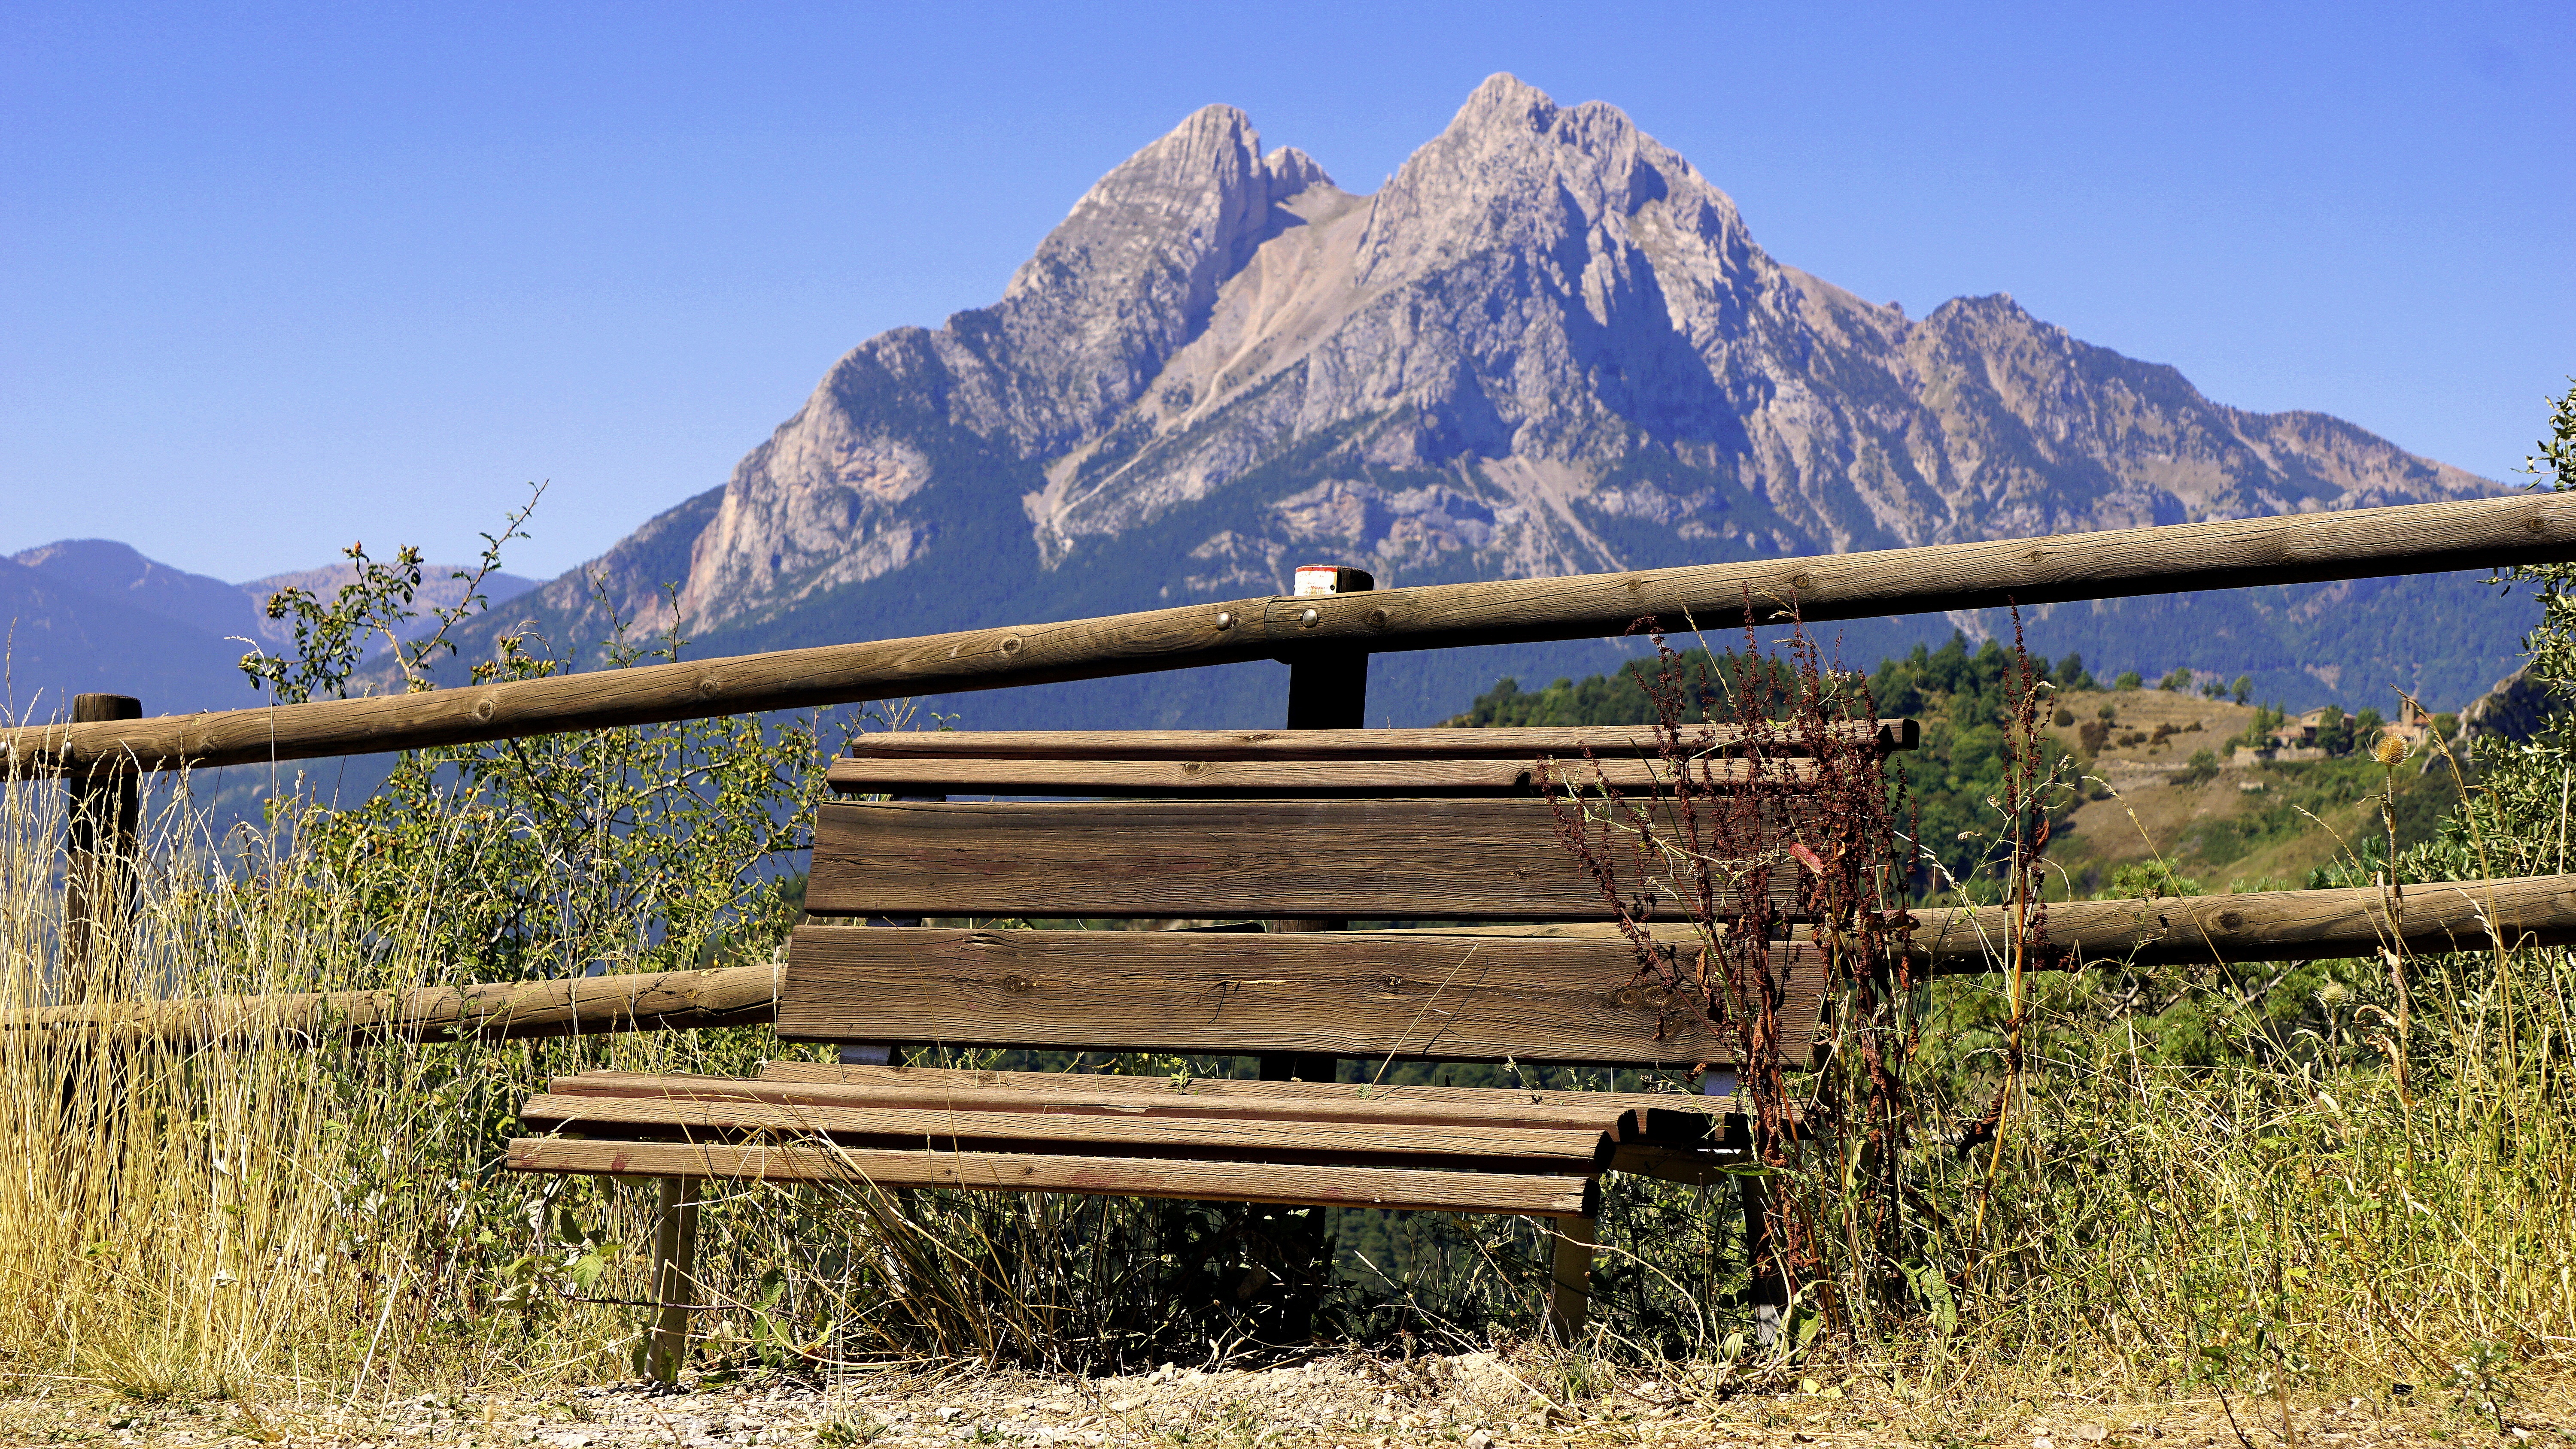
landscape, wilderness, mountain, bridge, old, mountain range, hut, bank, high mountains, pyrenees, pedraforca, mountainous landforms